Berners Street hoax

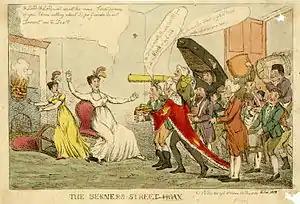
A caricature of the hoax by William Heath

The Berners Street hoax was perpetrated by the writer Theodore Hook in London in 1810. After several weeks of preparation he made an apparently spontaneous bet with a friend that he could transform any property into the most talked-about address in London. Hook spent six weeks sending between a thousand and four thousand letters to tradespeople and businesses ordering deliveries of their goods and services to 54 Berners Street, London, at various times on 27 November 1810. Several well-known people were also invited to call on the address, including the chairmen of the Bank of England and the East India Company, the Duke of Gloucester and the Lord Mayor of London.